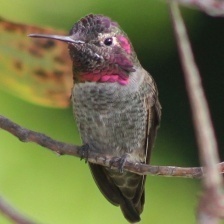
Species: ANNAS HUMMINGBIRD
Scientific name: CALYPTE ANNA
ImageNet parent category: hummingbird